List of wine professionals

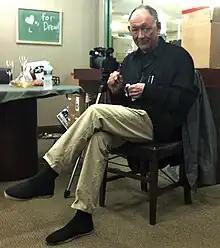
Kermit Lynch on the set of Wine Library TV

A trained and knowledgeable wine professional, normally working in fine restaurants, who specializes in all aspects of wine service as well as wine and food pairing. Somebody with a "Master Sommelier Diploma" issued by the "Court of Master Sommeliers" or a French "Maître Sommelier" can be included in this list.